Burlington, Vermont

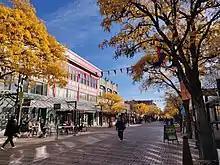
Church Street Marketplace in autumn

The Church Street Marketplace, a four-block pedestrian mall in the heart of the city, is the site of festivals throughout the year. Events such as the "South End Art Hop" and public galleries such as Pine Street Art Works, provide a forum for the visual arts in the South End.